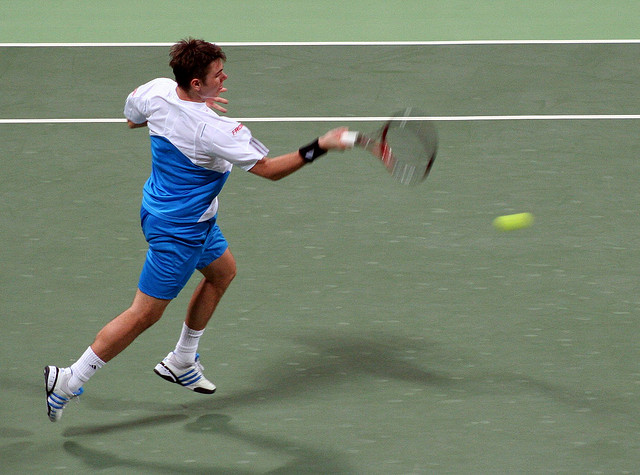
một người đàn ông đang xoay người để đánh quả bóng tennis